Naval Station Norfolk Chambers Field

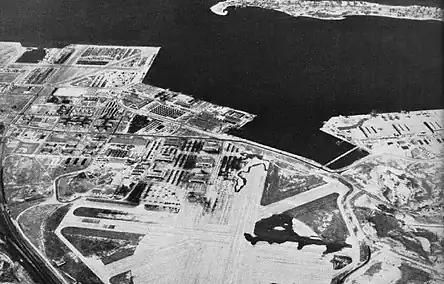
Aerial view of NAS Norfolk in the mid-1940s

After war was formally declared following Pearl Harbor, Germany began a U-boat offensive, "Operation Drumbeat", against shipping along the Atlantic coast. The Eastern Sea Frontier, a command headquartered in New York, directed the American response. Locally, Fleet Air Wing 5 units flew under its operational command of the 5th Naval District. Wing 5 units involved consisted of scouting squadrons, 12 OS2U Kingfisher seaplanes and VPs 83 and 84 equipped with PBY-5A Catalinas. By 1942, NAS Norfolk was home to 24 fleet units. From January through April 1942, the Eastern Sea Frontier recorded 82 sinkings by U-boats. During the same period, only eight U-boats were sunk by U.S. forces. Eventually, coastal convoys were instituted and more aircraft became available. German U-boats moved elsewhere and sinkings decreased. To move closer to their patrol areas and free up space for the training of new squadrons, NAS Norfolk-based patrol squadrons transferred their operations from Breezy Point to Chincoteague and Elizabeth City.